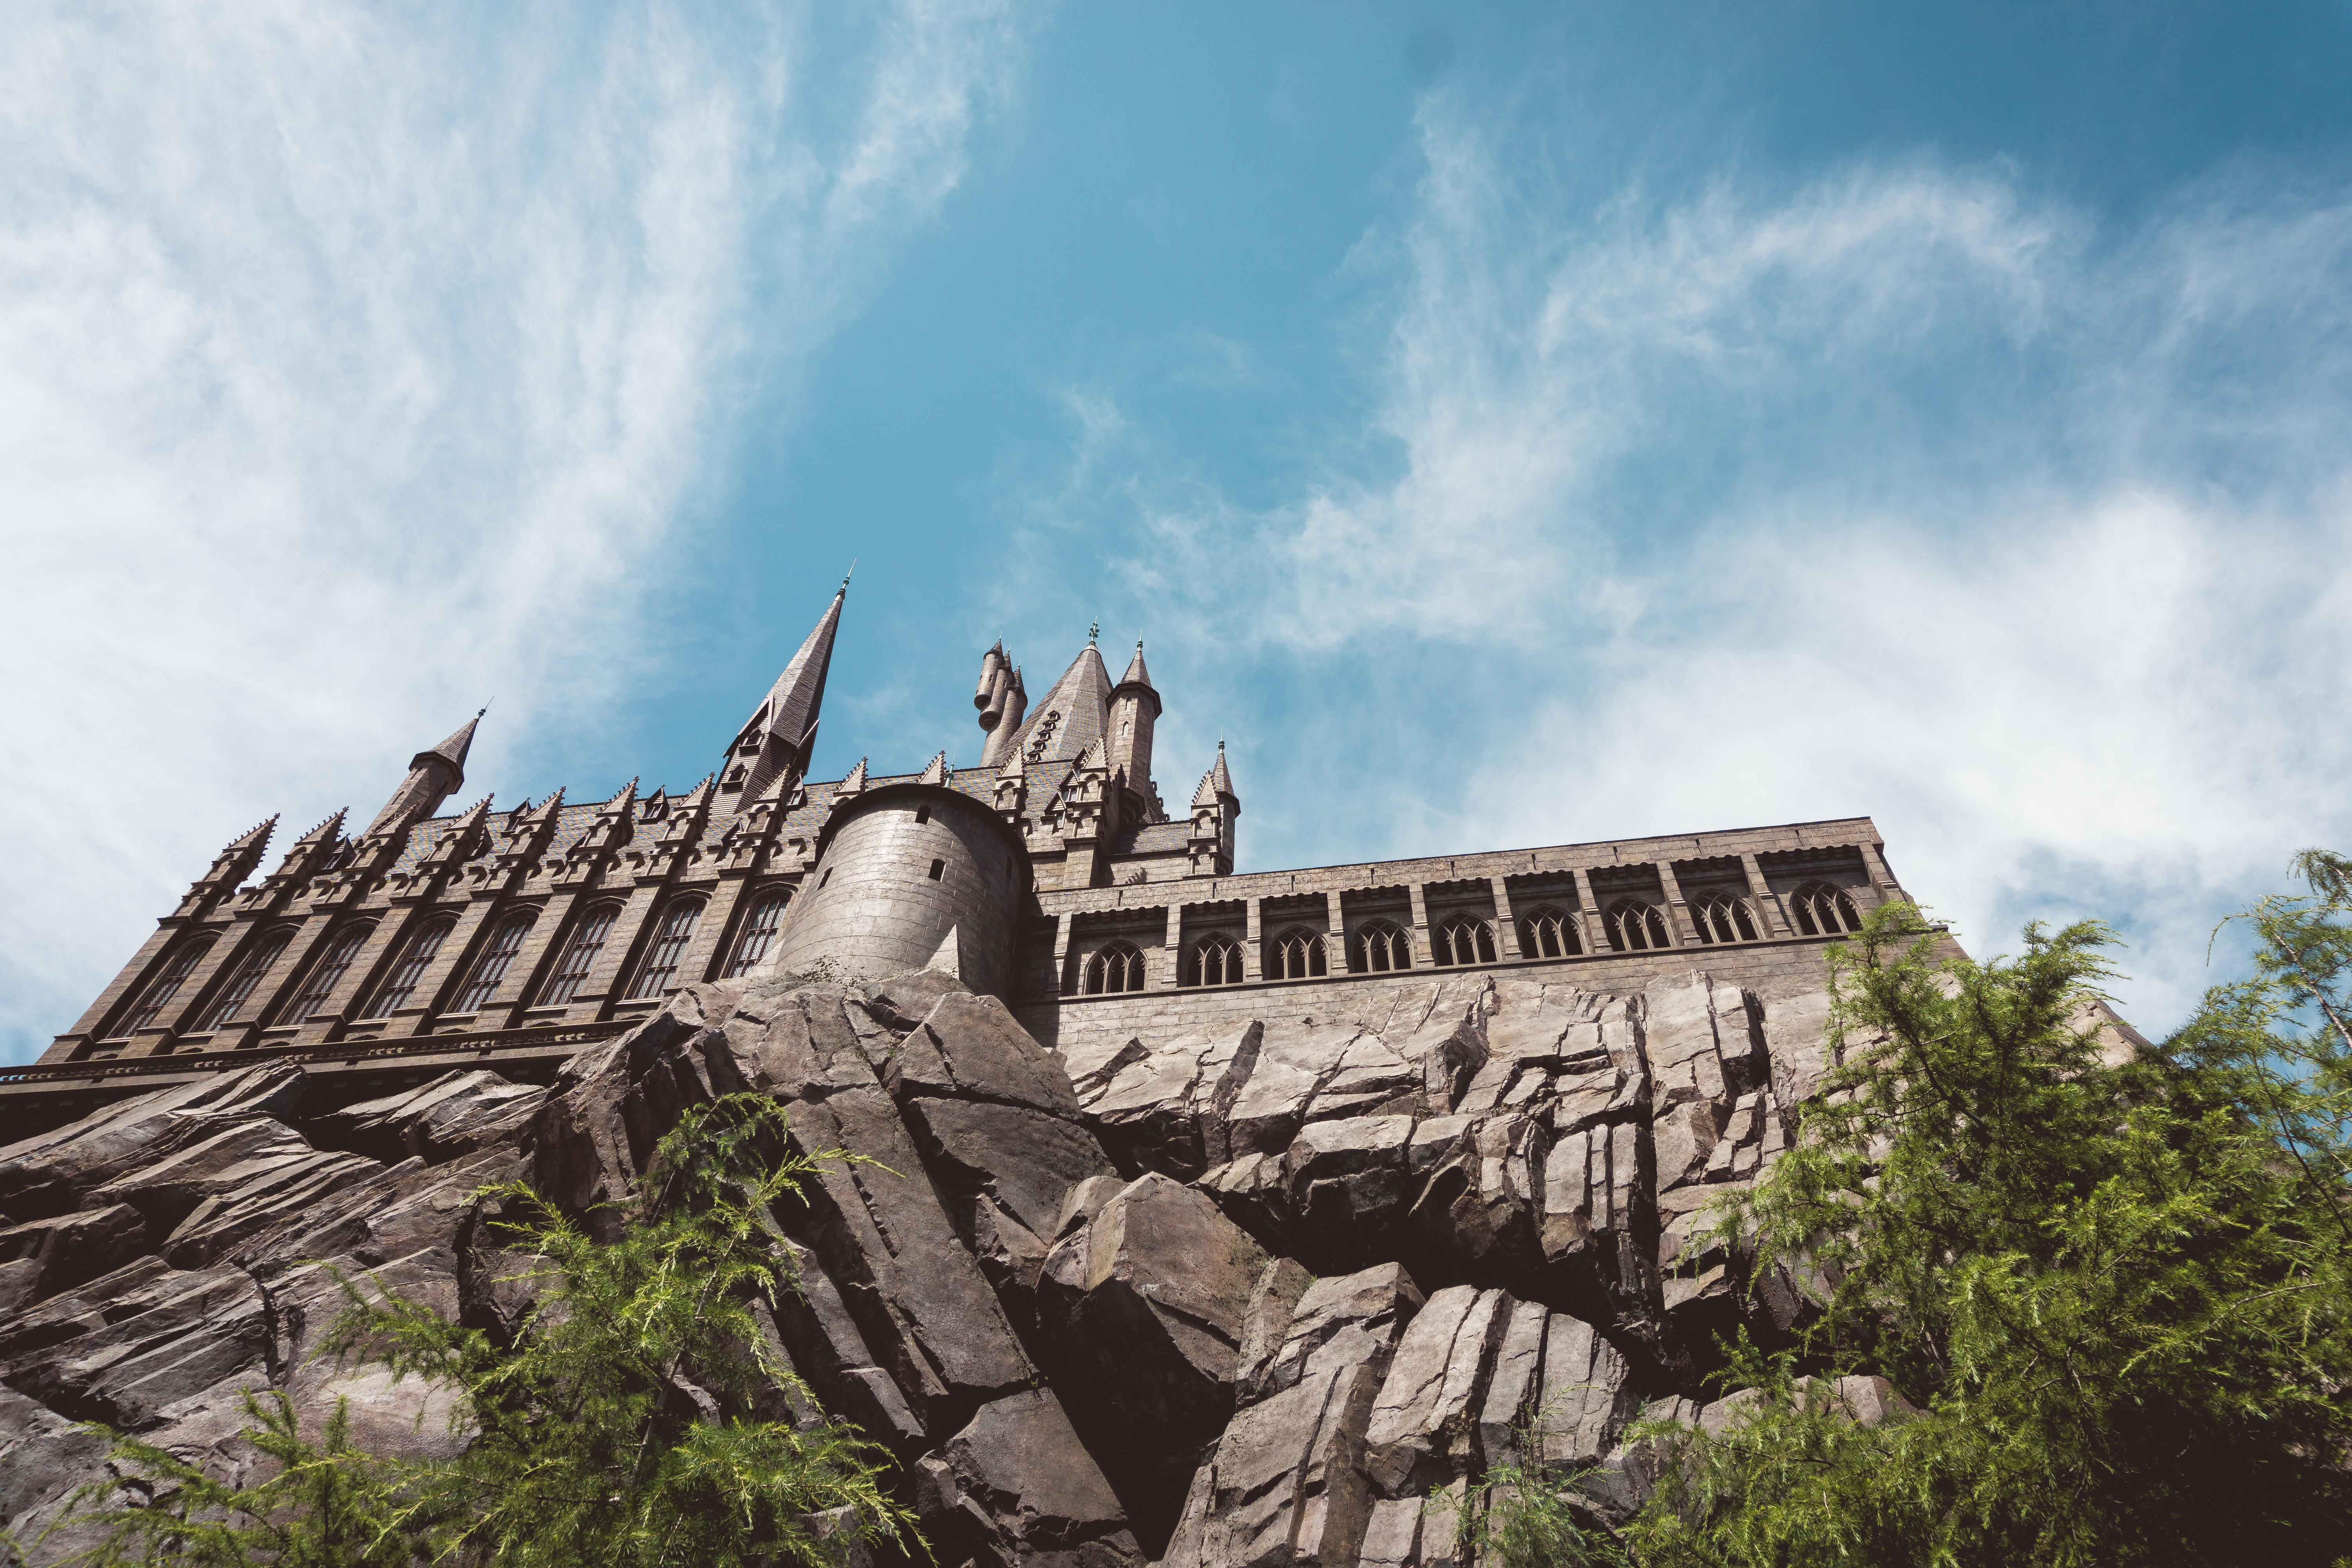
sky, building, monument, vacation, castle, landmark, fortification, tourism, clouds, temple, ruins, cliffside, archaeological site, ancient history